1888 United States presidential election

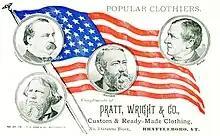
Business advertising card with an election theme

Cleveland set the main issue of the campaign when he proposed a dramatic reduction in tariffs in his annual message to Congress in December 1887. Cleveland contended that the tariff was unnecessarily high and that unnecessary taxation was unjust taxation. The Republicans responded that the high tariff would protect American industry from foreign competition and guarantee high wages, high profits, and high economic growth.